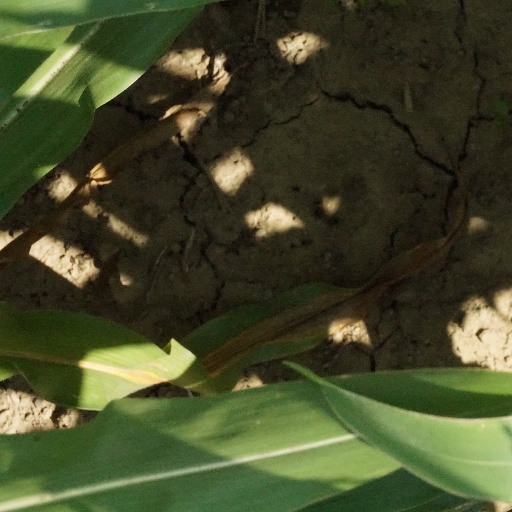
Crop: maize; corn